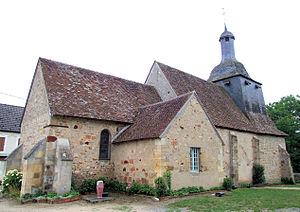
Épineuil-le-Fleuriel - Eglise Saint-Martin
Épineuil-le-Fleuriel est une commune française, située dans le département du Cher en région Centre-Val de Loire.